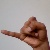
The image shows a hand gesture representing the letter 'J' in Indian Sign Language.